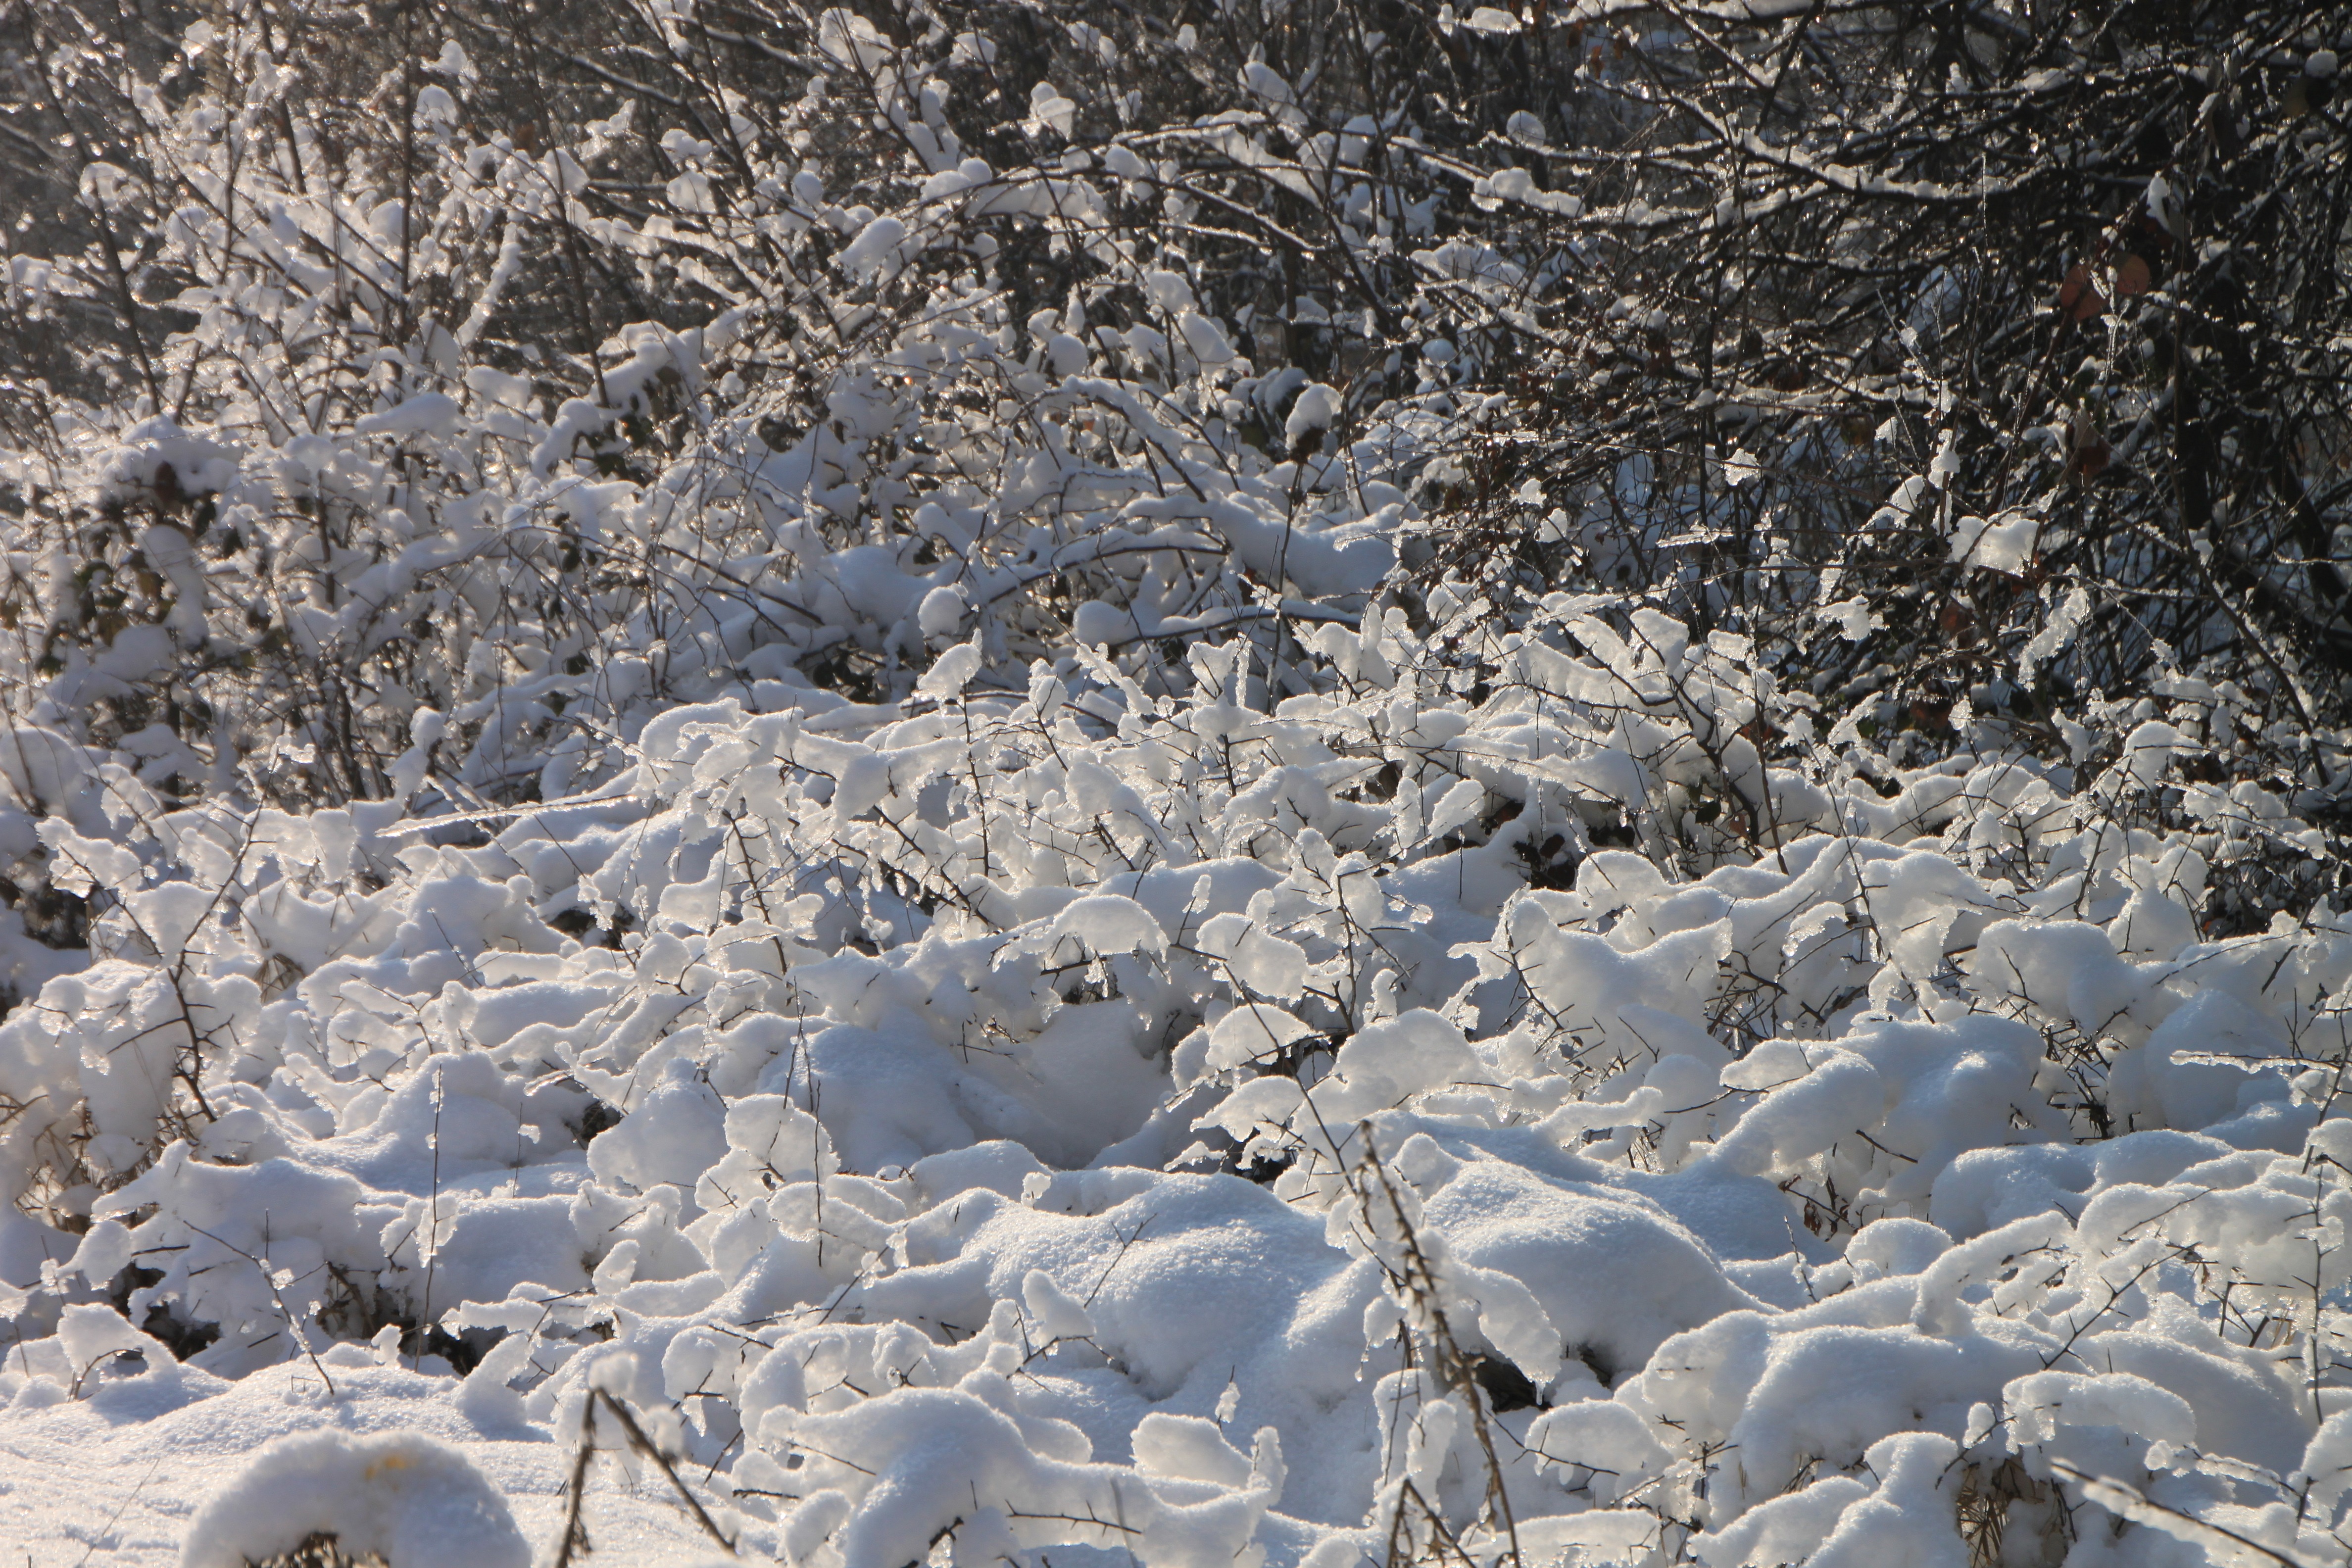
forest, branch, snow, cold, winter, sun, white, flower, frost, ice, weather, frozen, season, trees, branches, shining, tundra, freezing, geological phenomenon